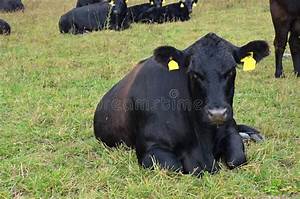
Label: mucca